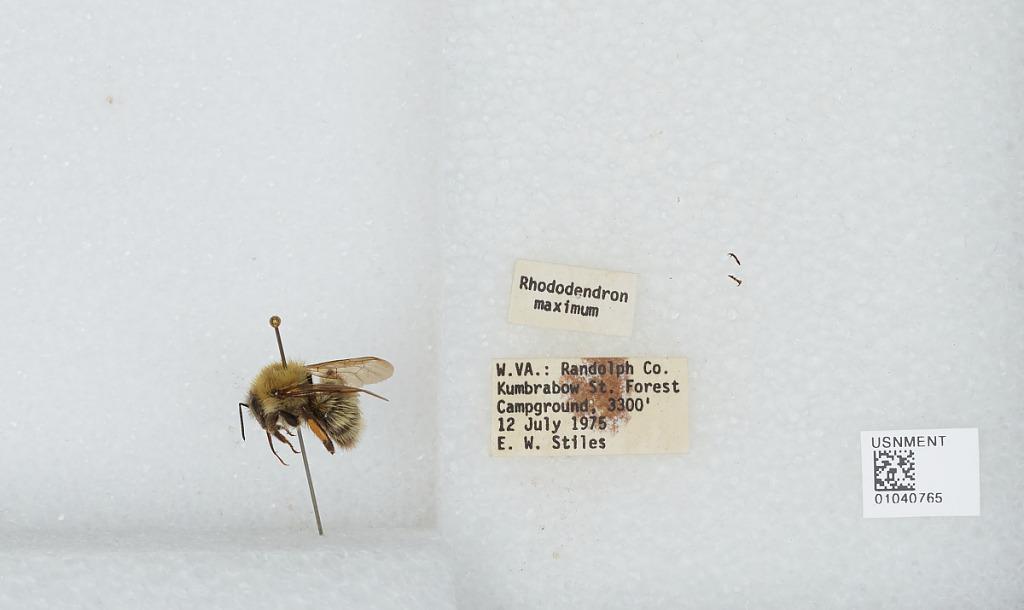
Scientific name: Bombus (Pyrobombus) perplexus Cresson
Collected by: E. Stiles
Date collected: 1975-7-12
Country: United States
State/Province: West Virginia
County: Randolph
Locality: Kumbrabow State Forest Campground
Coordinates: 38.6814, -80.0522